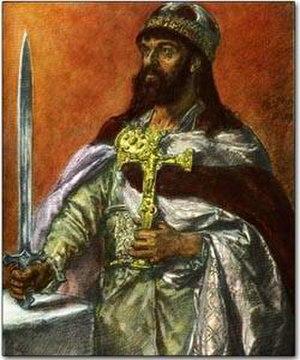
Le royaume de Pologne est dirigé alternativement par des ducs et des rois de 960 à 1320, puis uniquement par des rois jusqu'à sa disparition comme royaume indépendant en 1795.